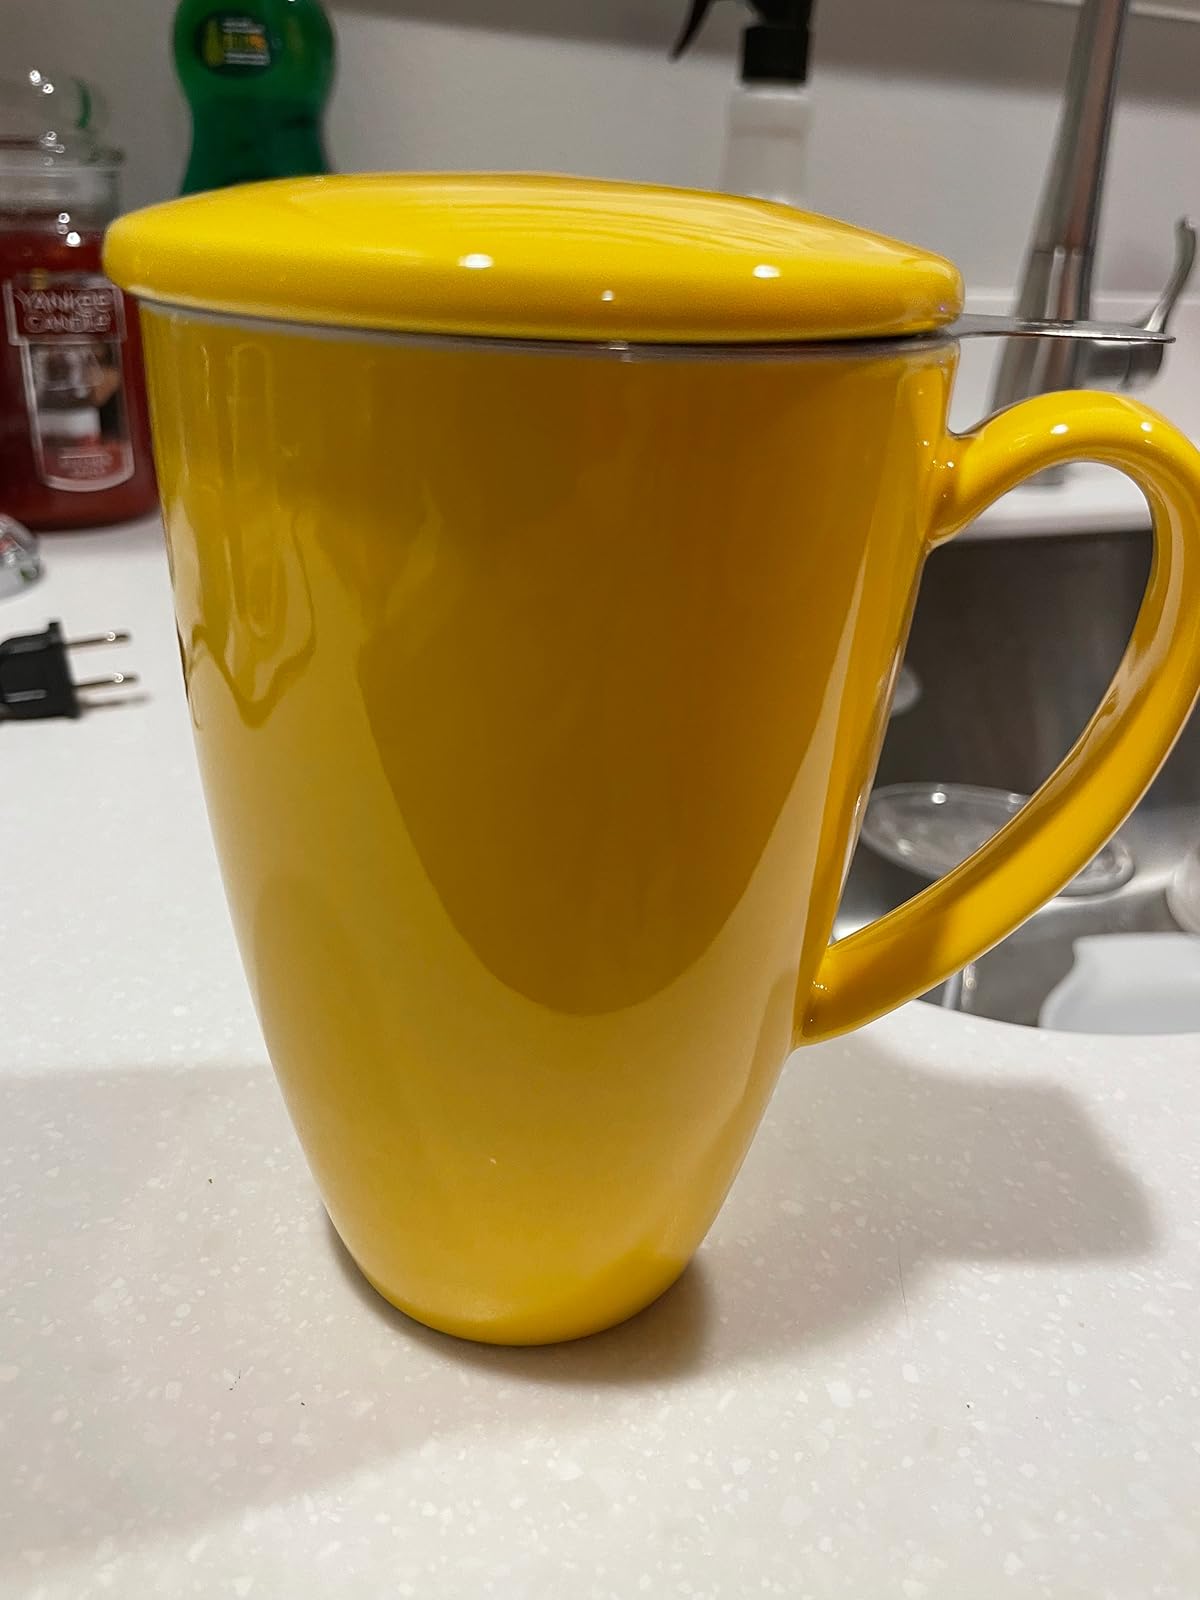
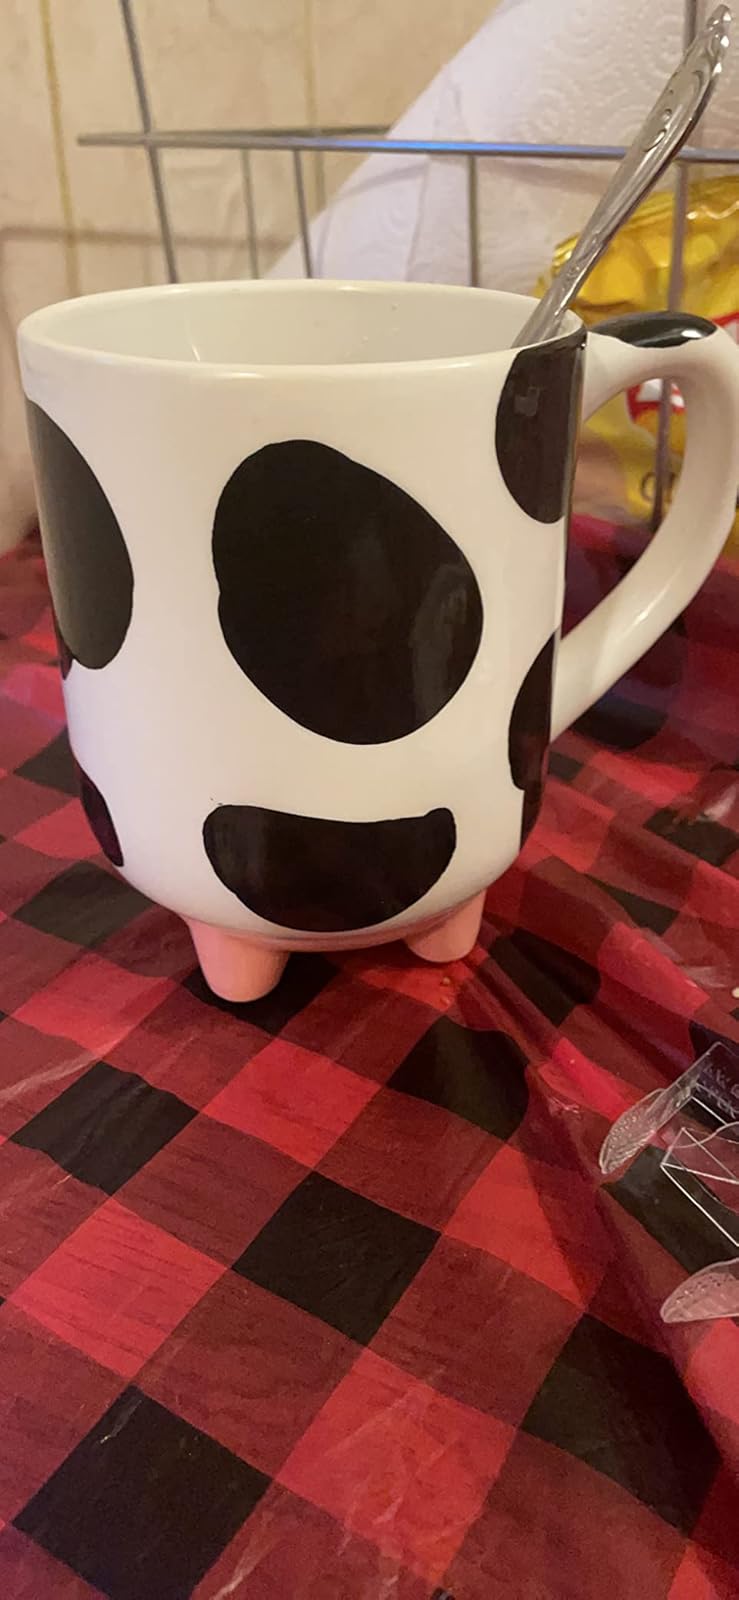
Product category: items_mug
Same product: no